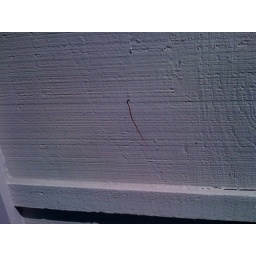
this is the line my son drew on the wall...of jack in the box #fb